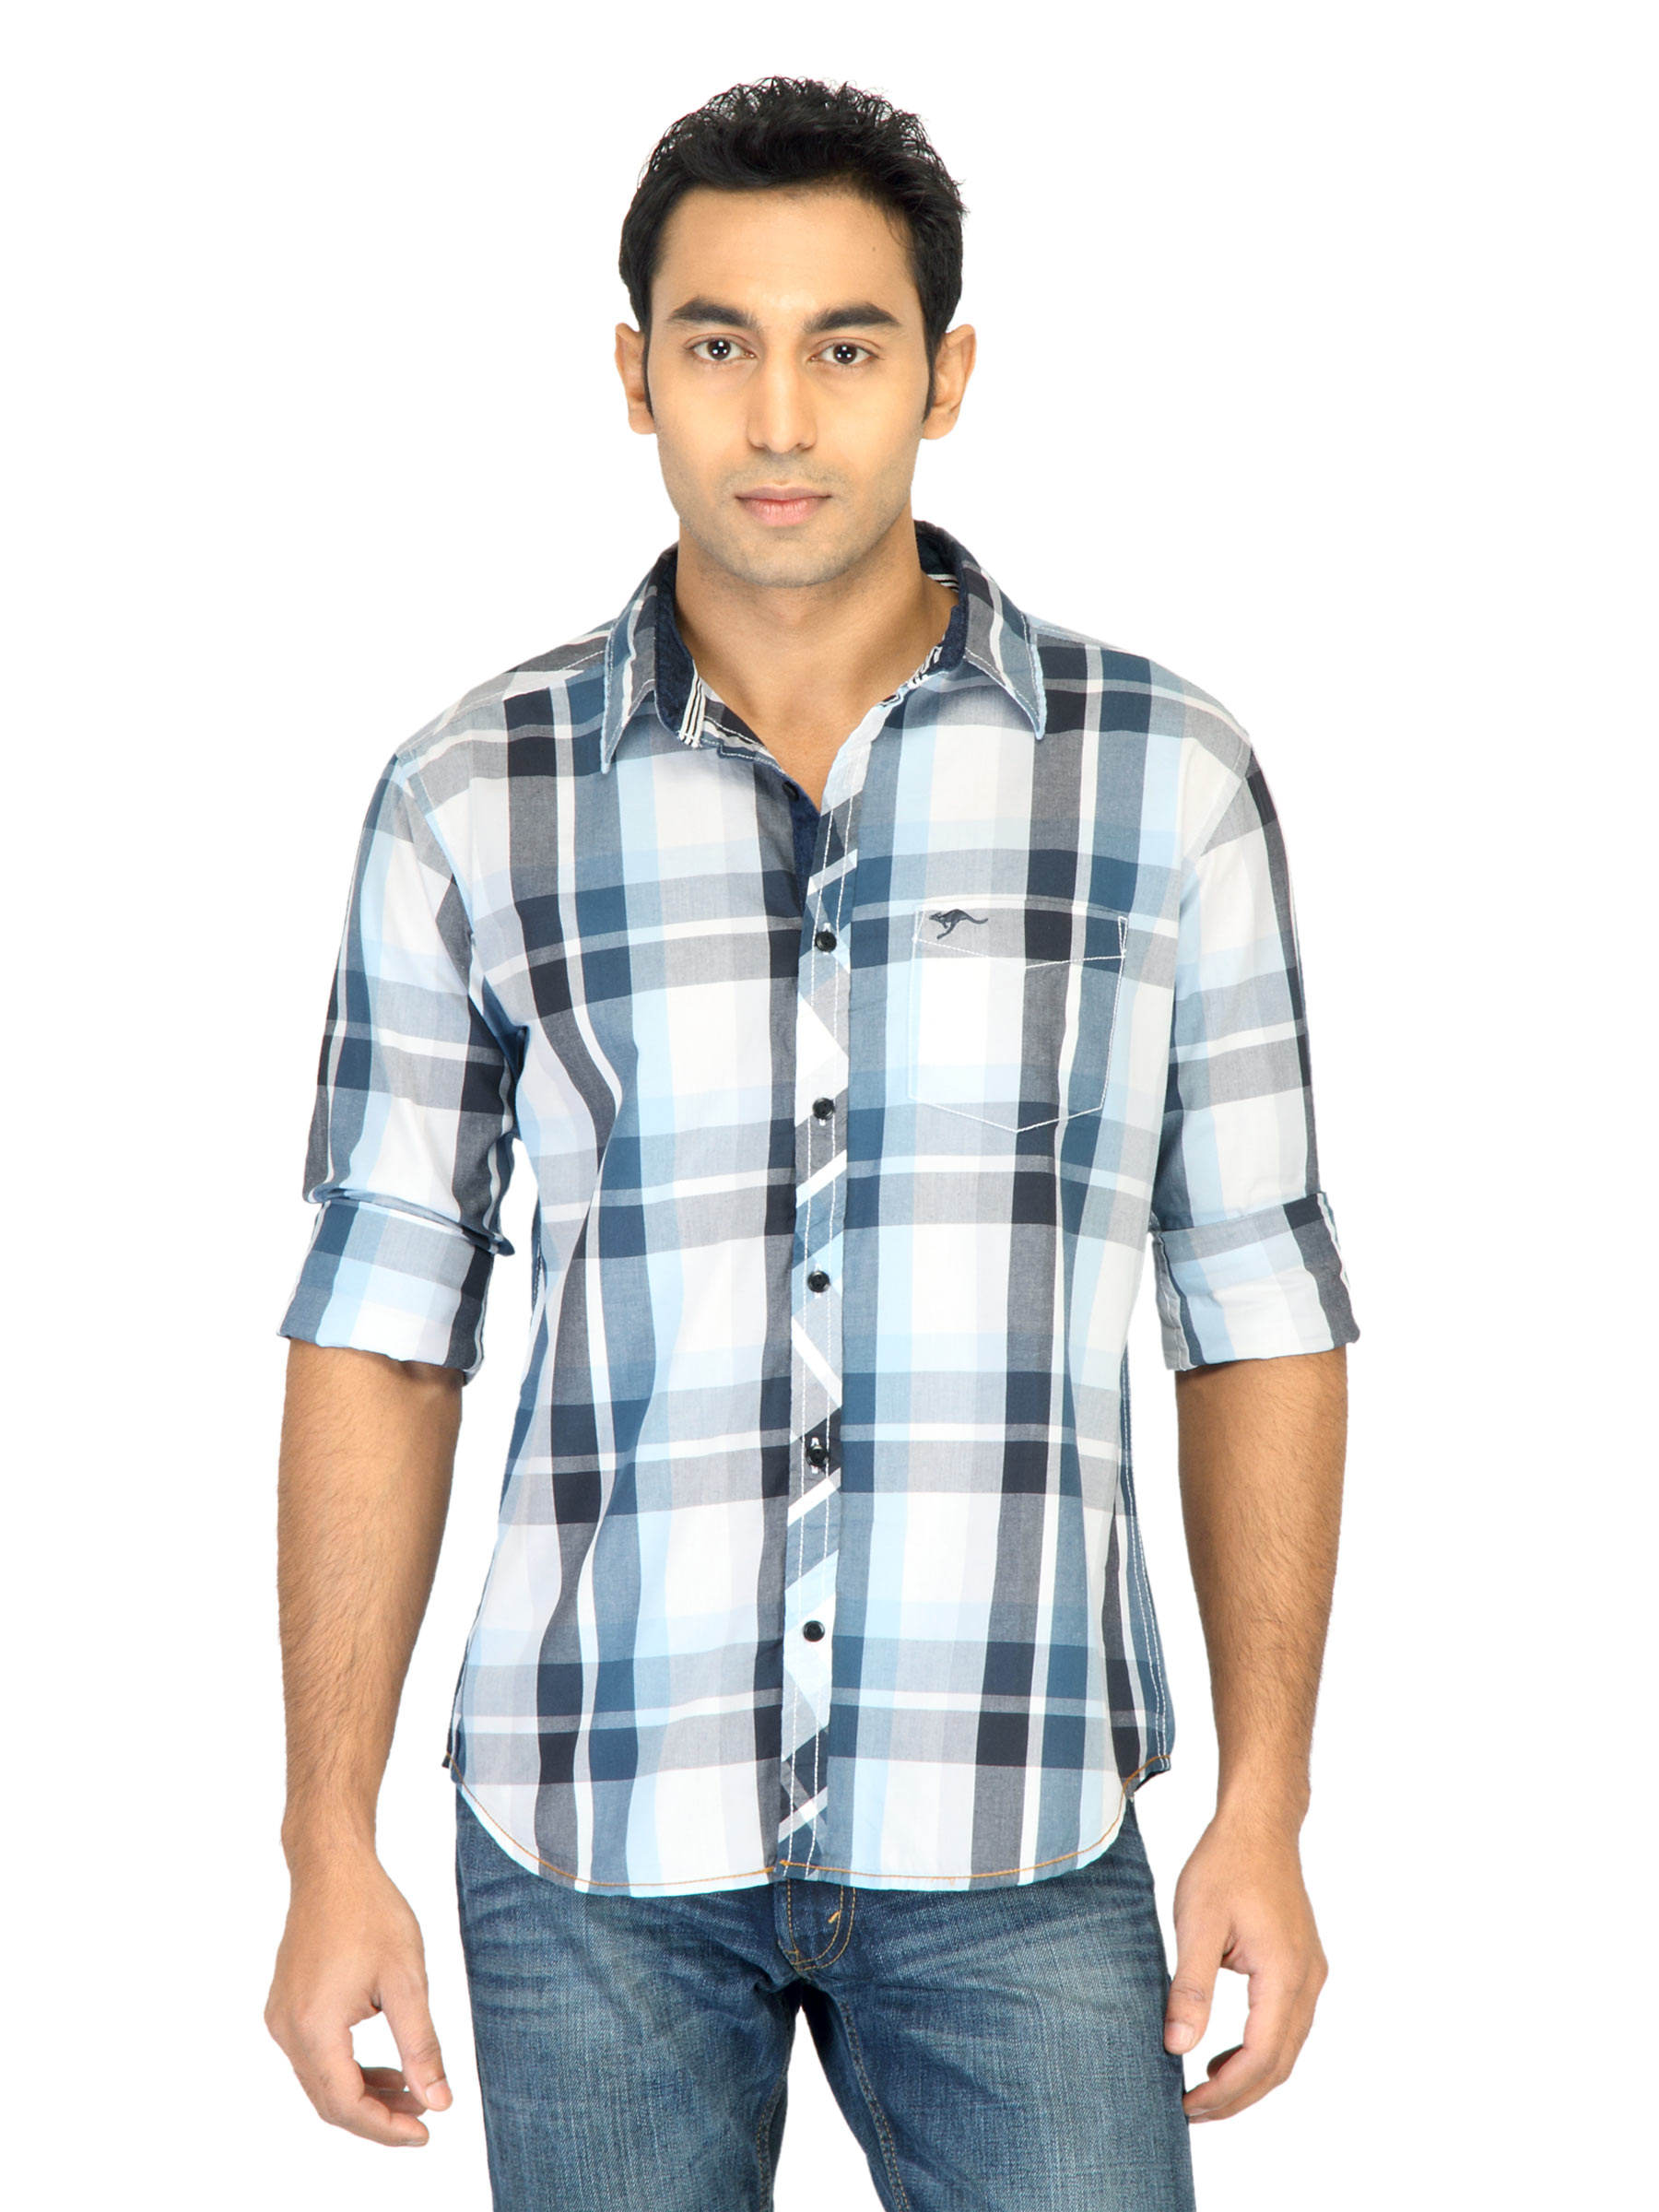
Highlander Men Check Grey Shirt
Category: Apparel / Topwear / Shirts
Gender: Men
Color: Grey
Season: Fall 2011
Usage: Casual